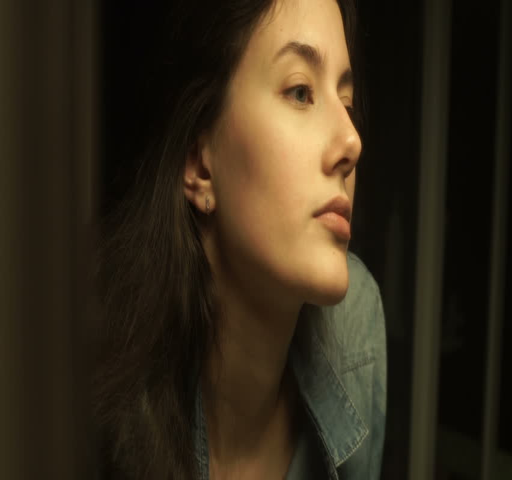
woman looking at herself in the mirror